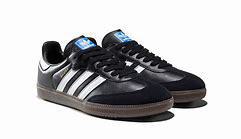
Brand: Adidas
Model: Samba OG